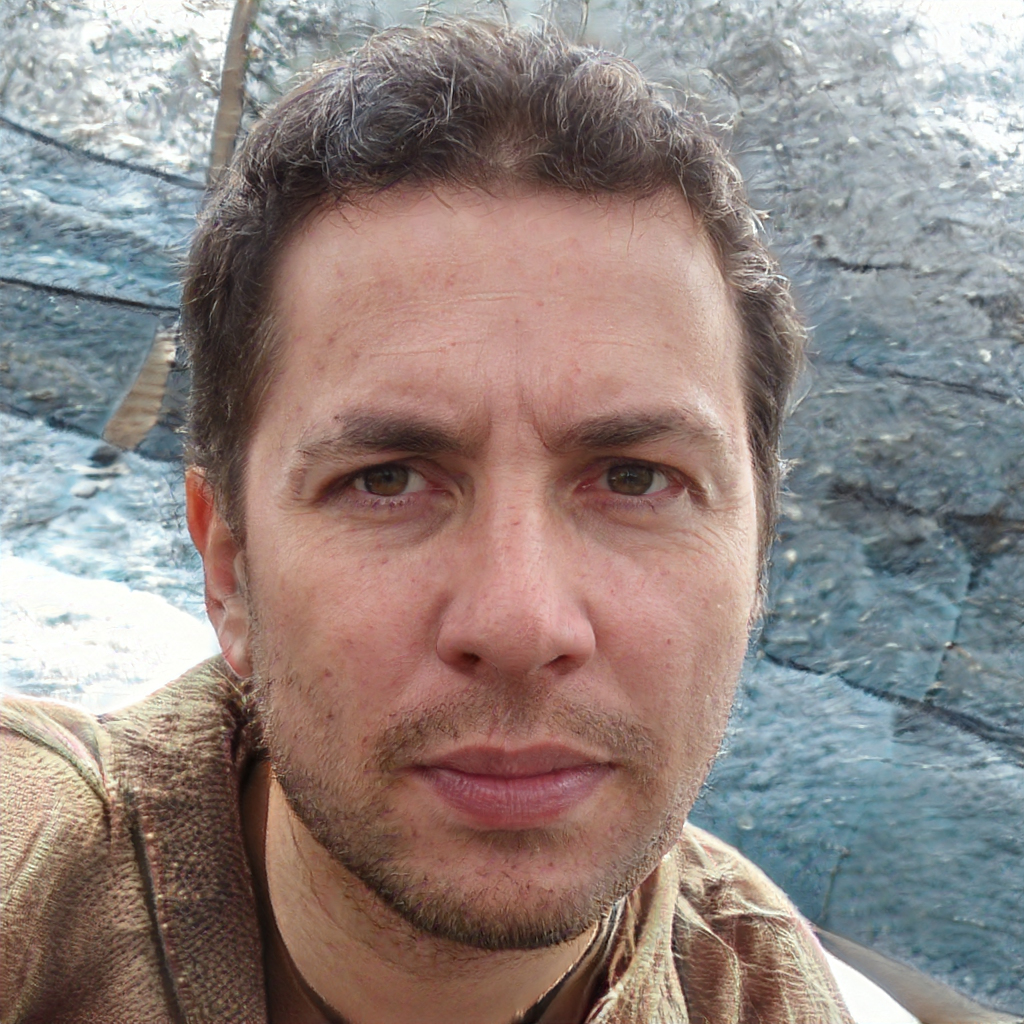
Gender: Male